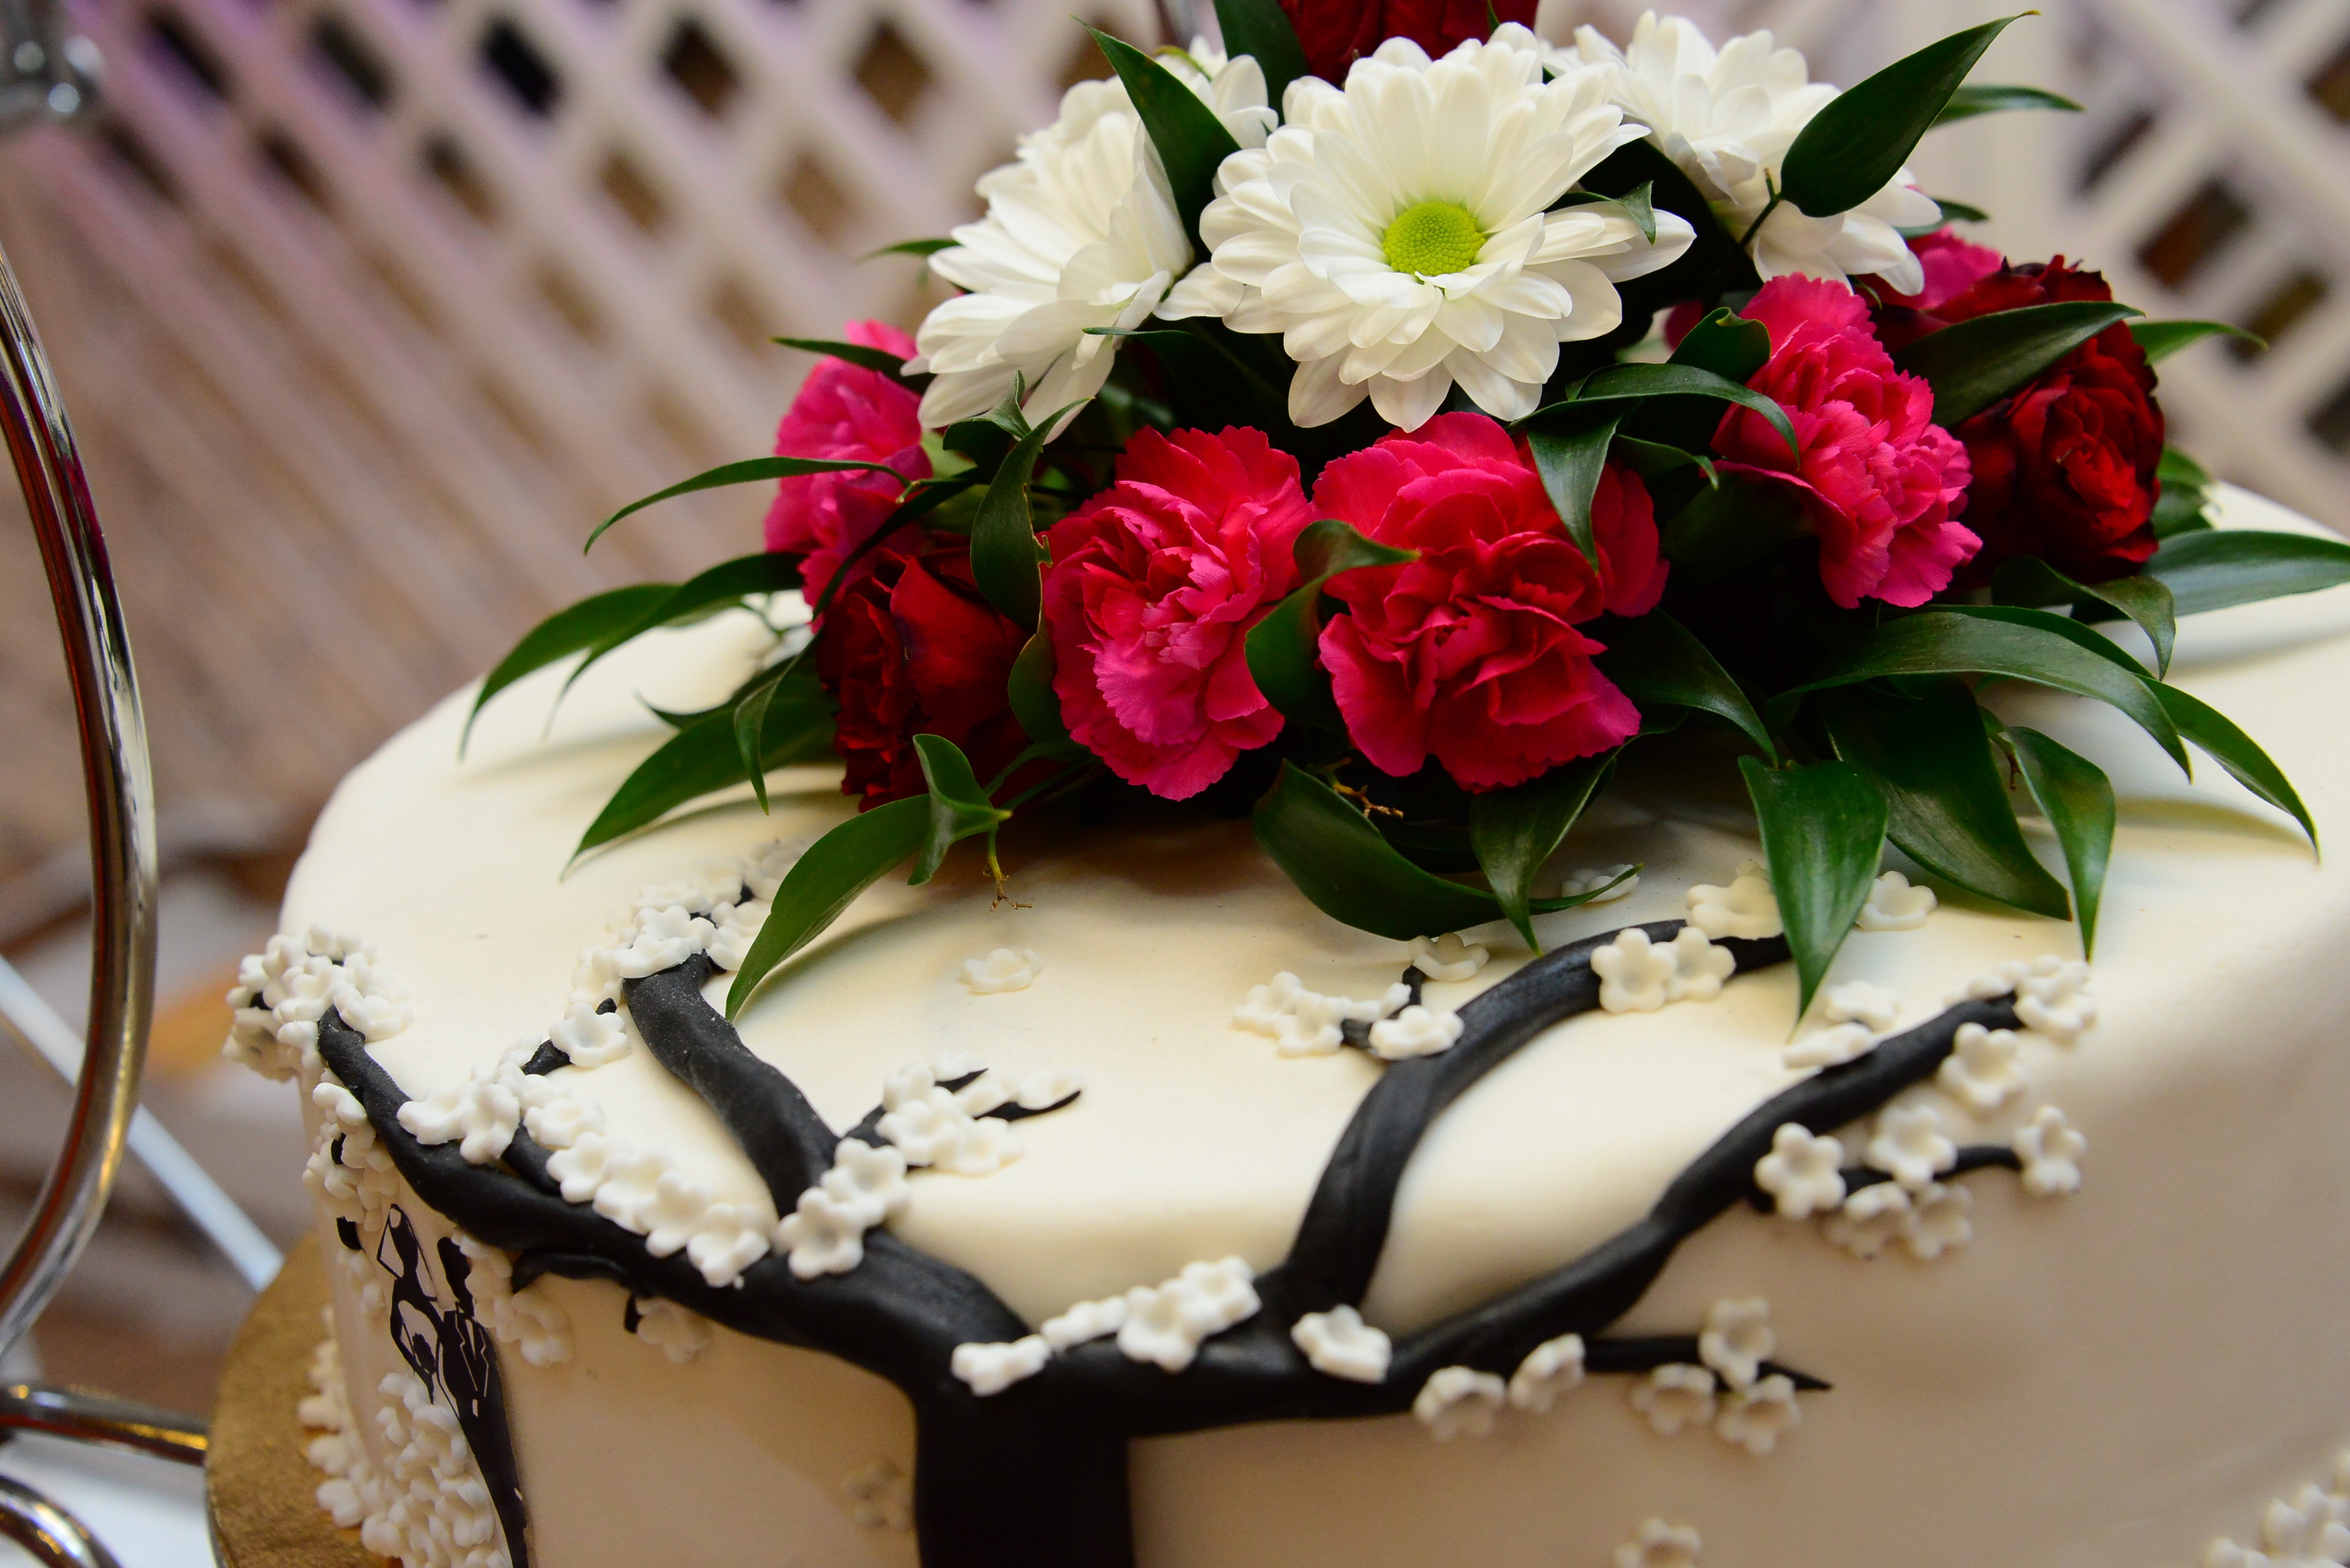
white, flower, food, dessert, wedding, eat, marriage, cake, icing, floristry, the ceremony, wedding cake, torte, flower bouquet, floral design, buttercream, cake decorating, a new way of life, flower arranging